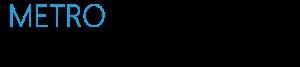
Windows Phone est un système d'exploitation mobile développé par Microsoft pour succéder à Windows Mobile, sa précédente plateforme logicielle qui a été renommée pour l'occasion en Windows Phone Classic. Contrairement au système qu'il a remplacé, Windows Phone 7 était d'abord principalement destiné au grand public. Cependant à partir de Windows Phone 8, Microsoft a proposé des fonctions avancées pour les entreprises ainsi qu'un espace d'applications réservé aux professionnels. À partir de novembre 2015, Windows Phone disparaît progressivement et est remplacé par Windows 10 Mobile.